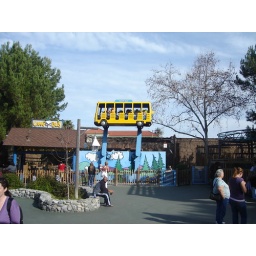
The chick with the white backless shirt in front of the ride.. her back looked like leather